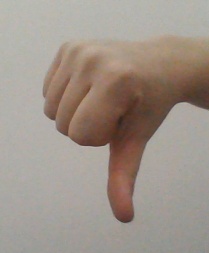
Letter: waw